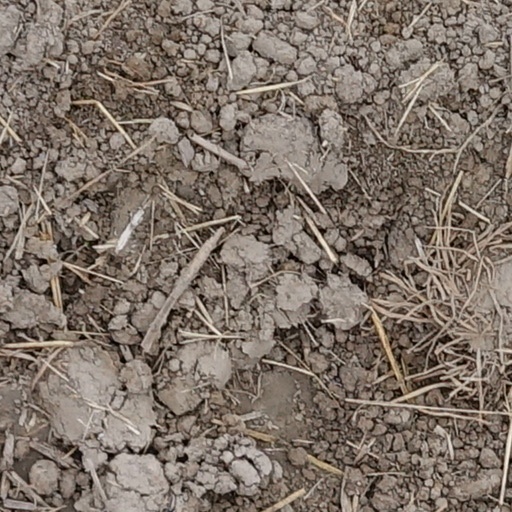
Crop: wheat